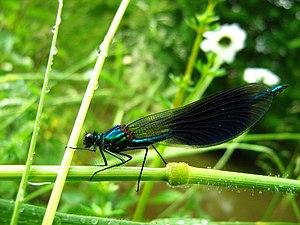
Calopteryx mâle, aux ailes partiellement teintées.